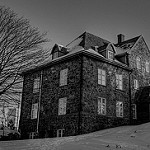
Label: B & W